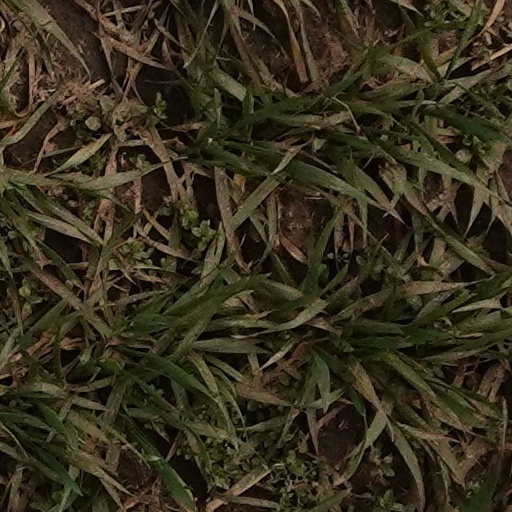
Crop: wheat